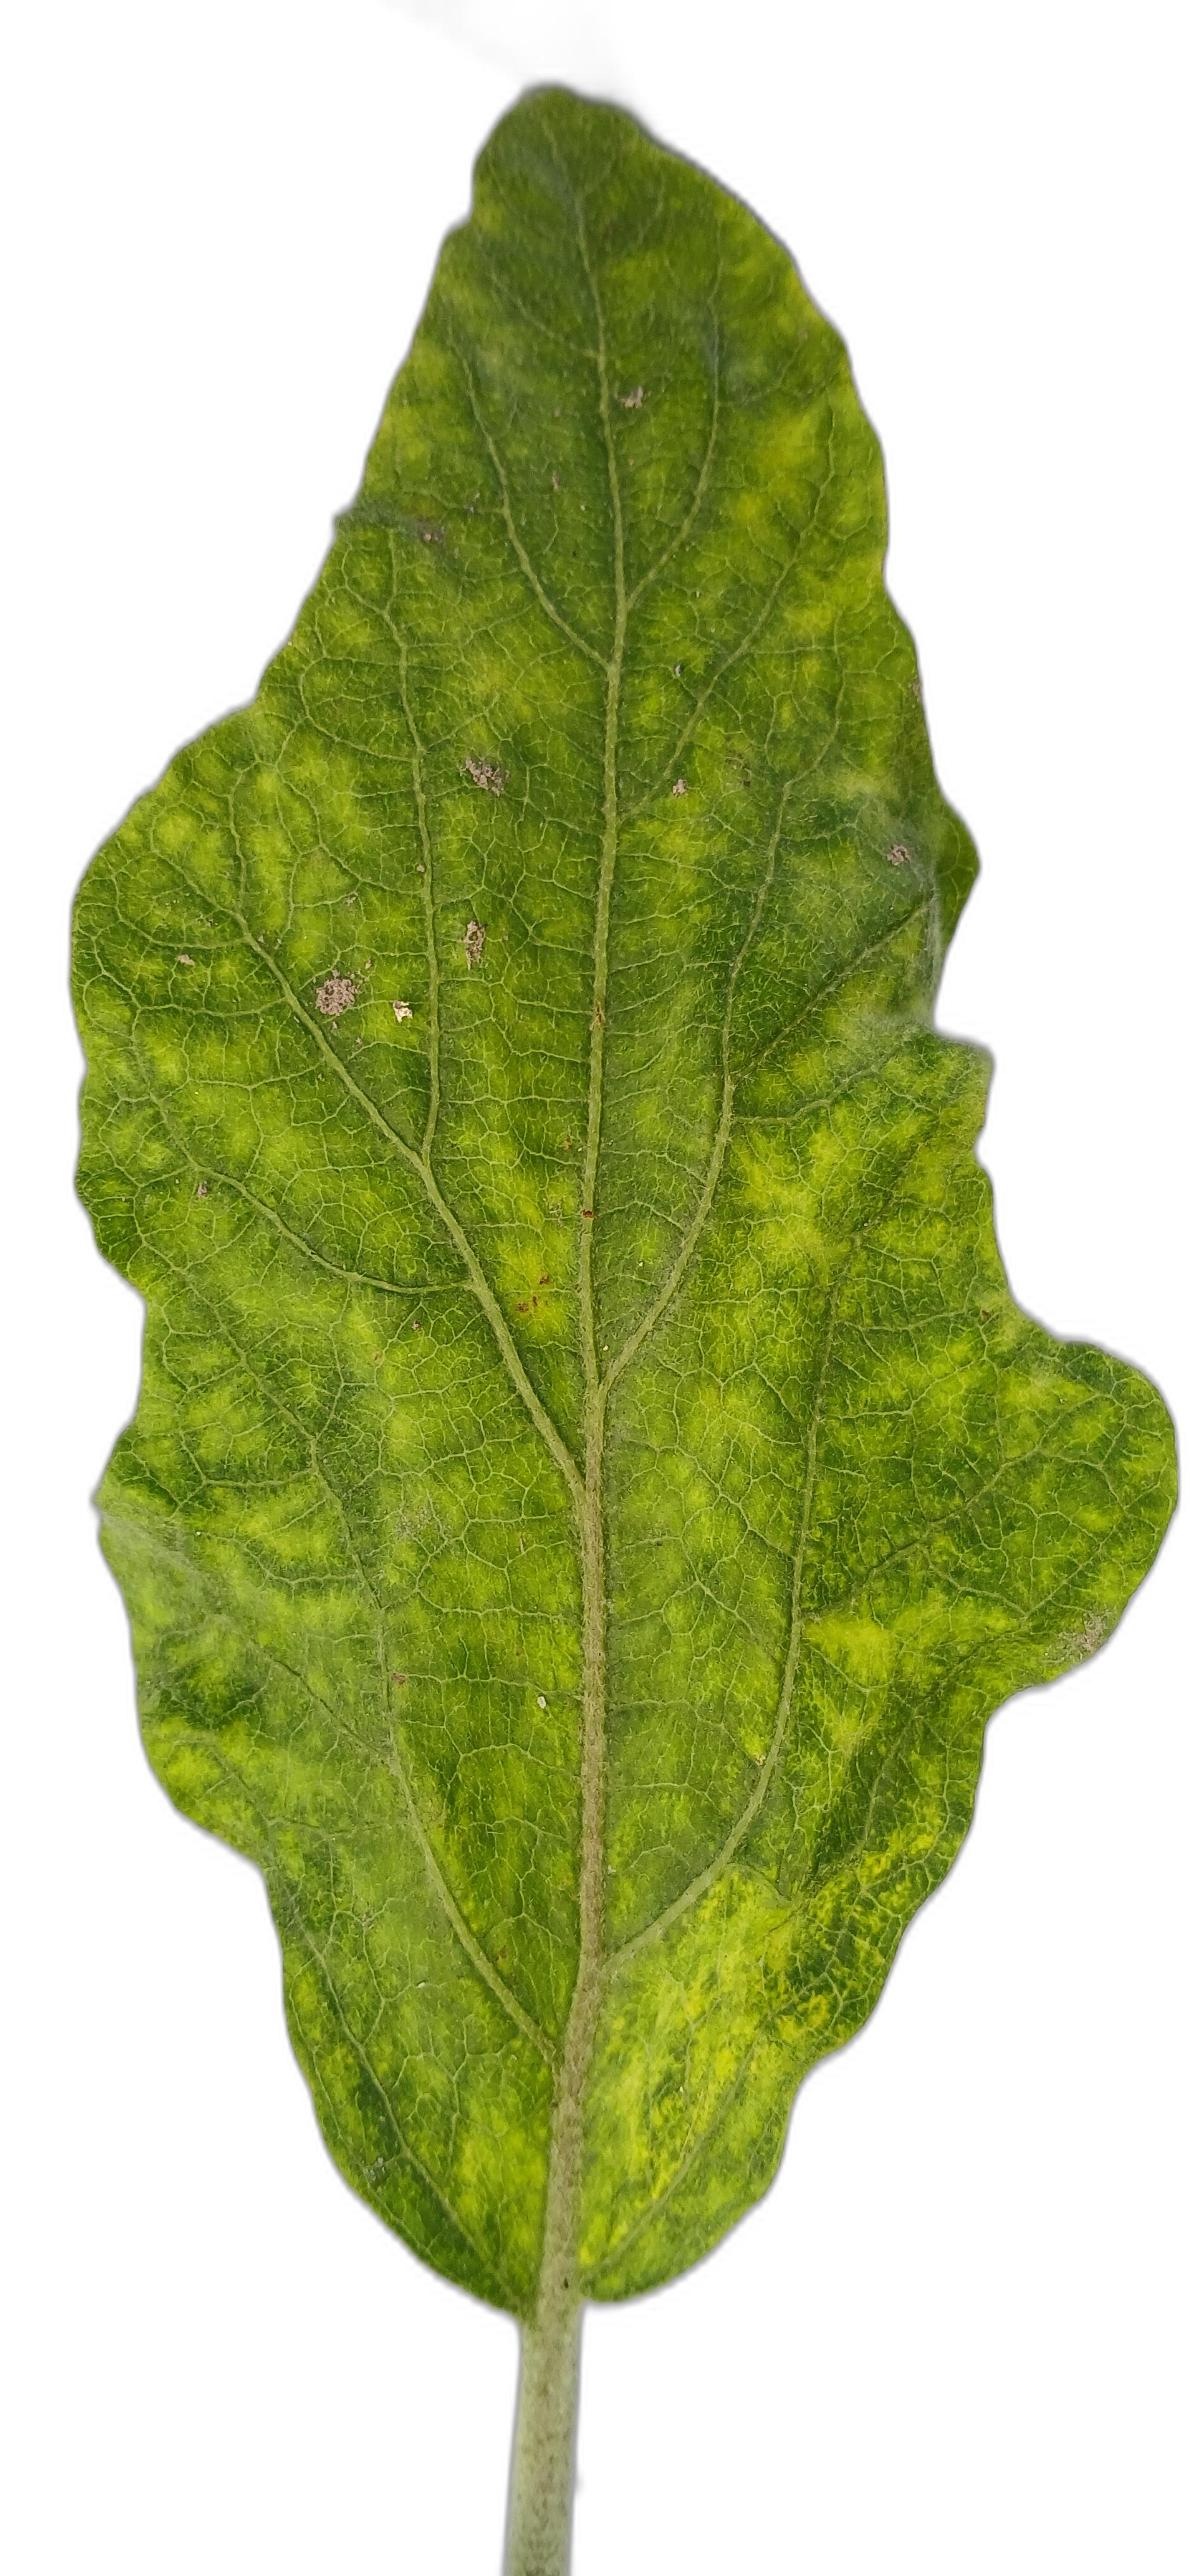
Label: Mosaic Virus Disease